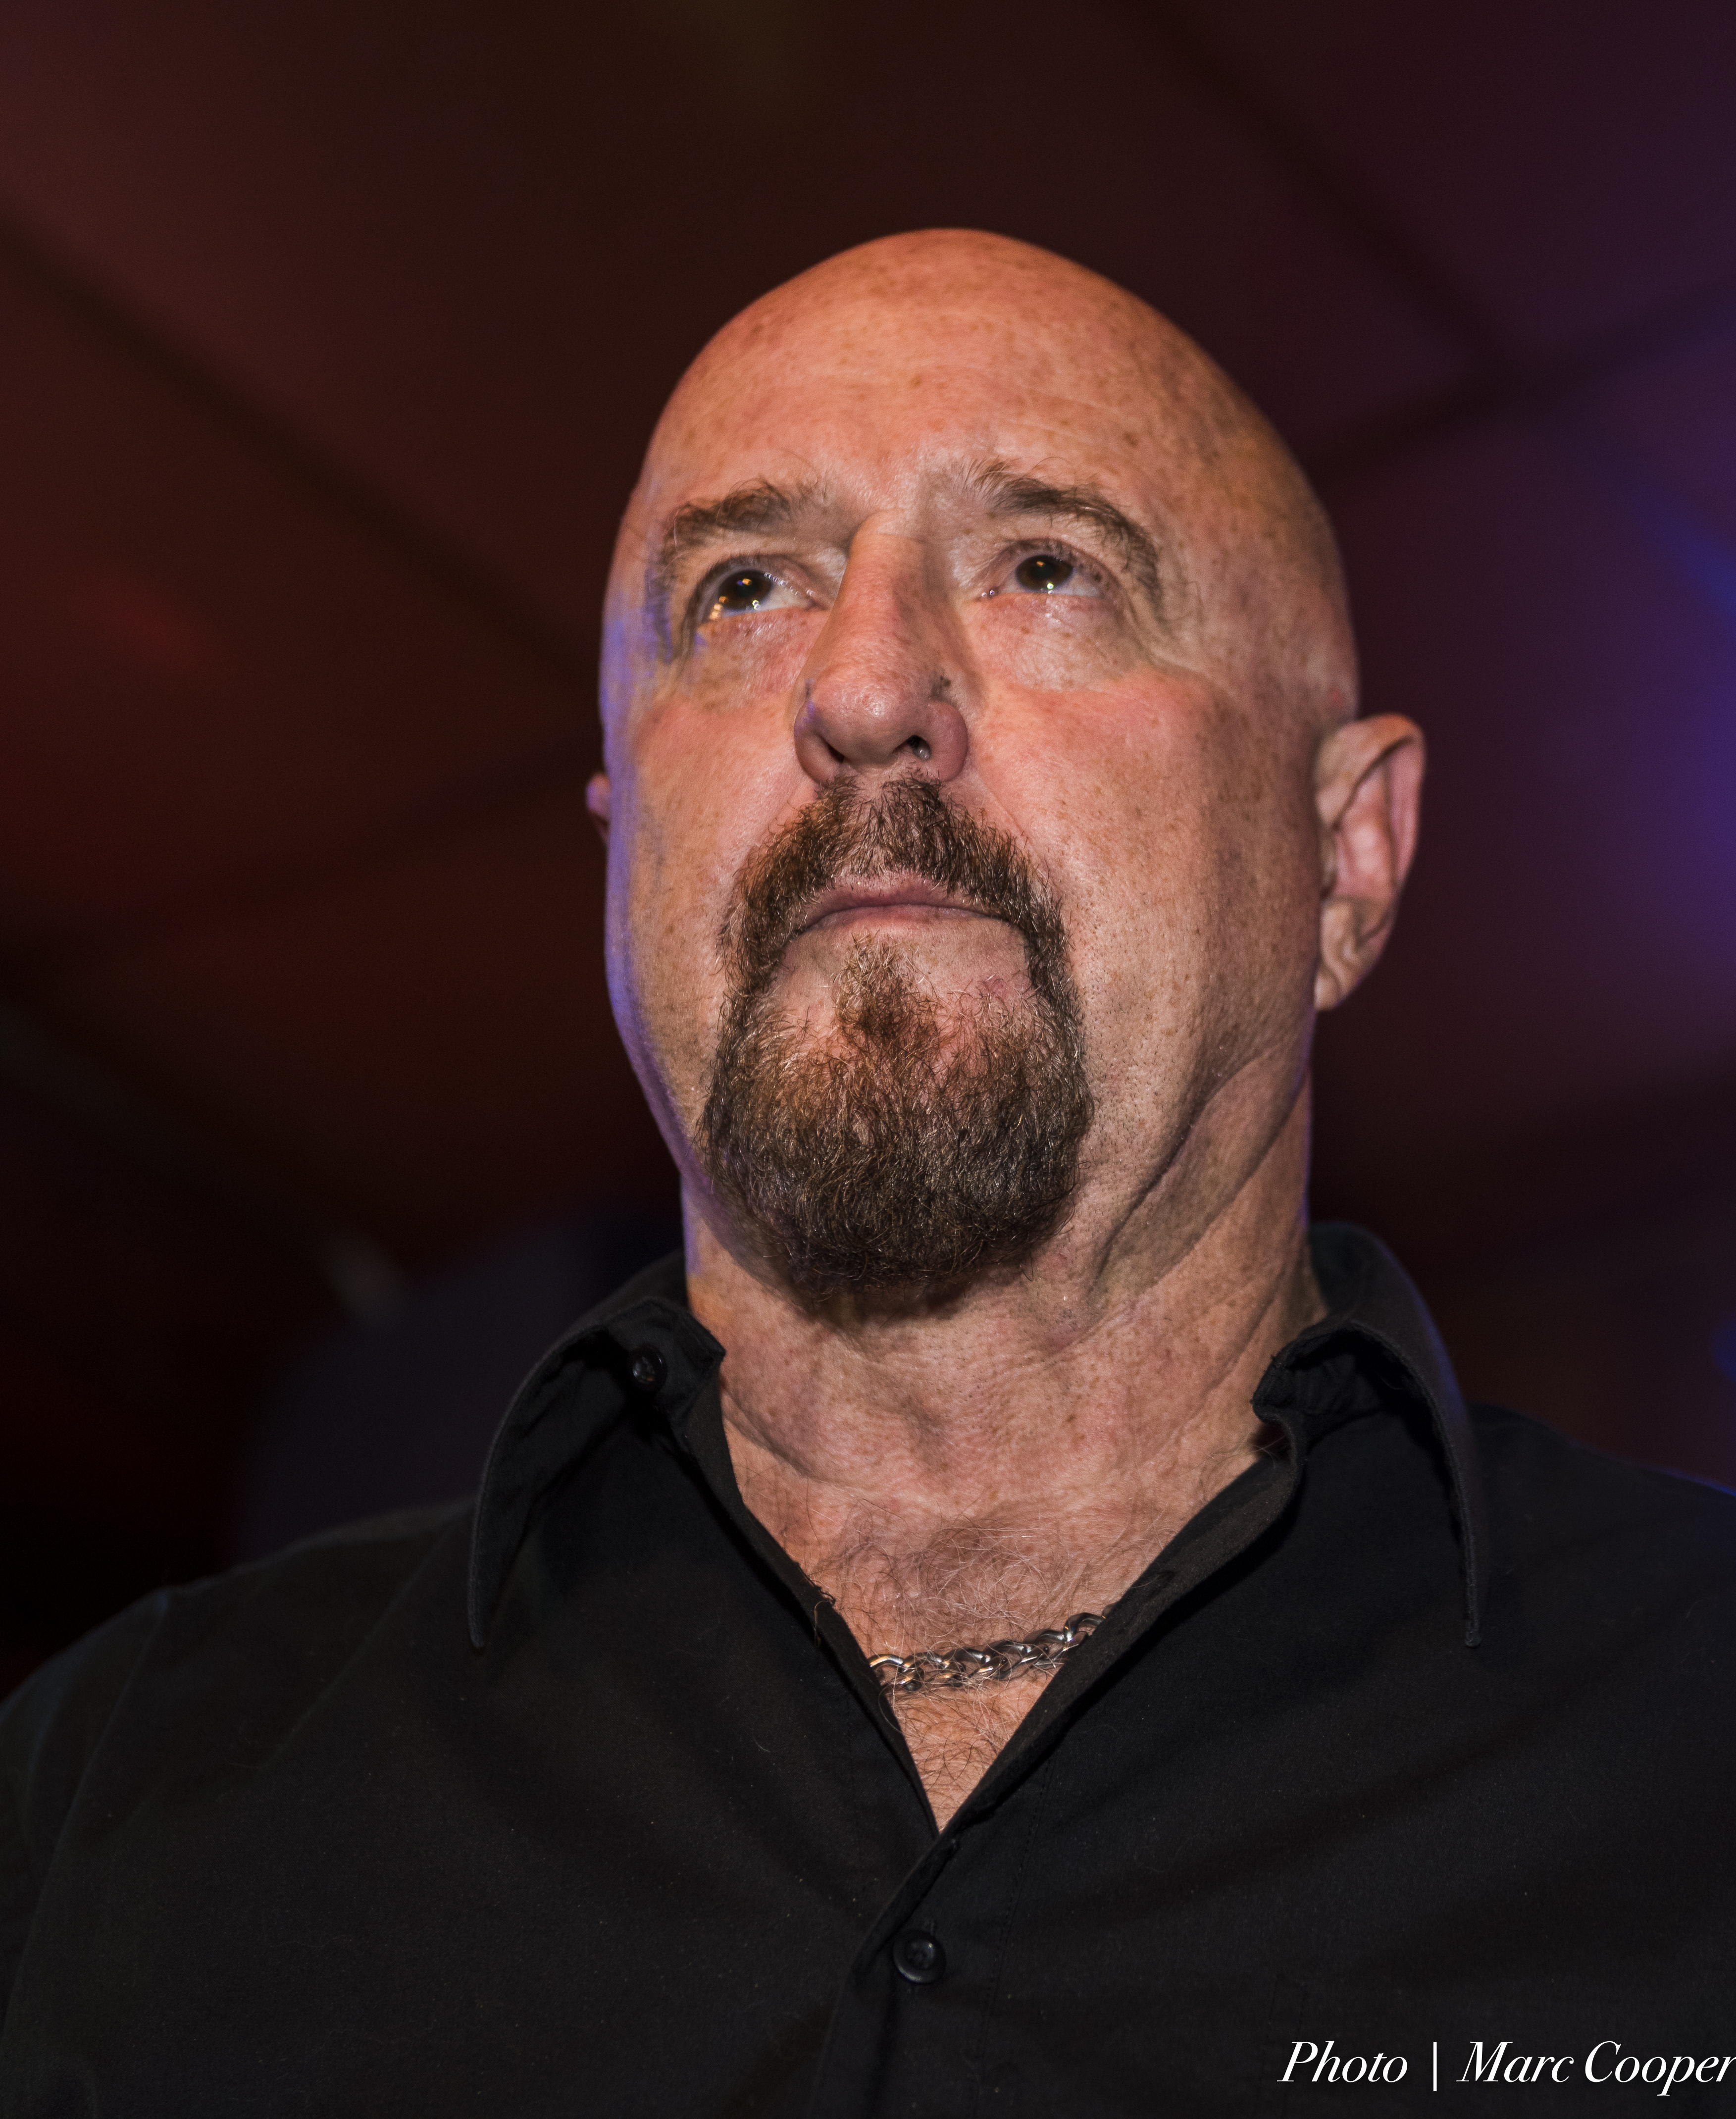
man, person, hair, portrait, hairstyle, beard, head, facial hair